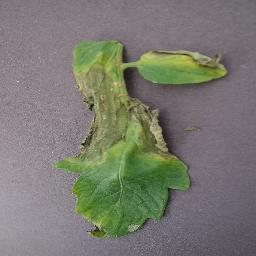
Label: Tomato___Late_blight